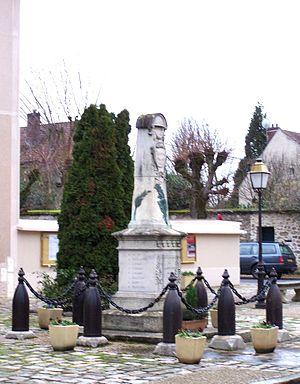
Les Alluets-le-Roi est une commune française située dans le département des Yvelines en région Île-de-France.